The Surface (film)

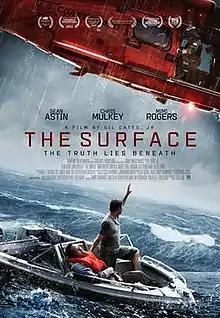
Theatrical release poster

The Surface is a 2014 American drama thriller film directed by Gil Cates Jr. and starring Sean Astin, Mimi Rogers, Chris Mulkey, and Jeff Gendelman. Gendelman also served as the films writer and producer.